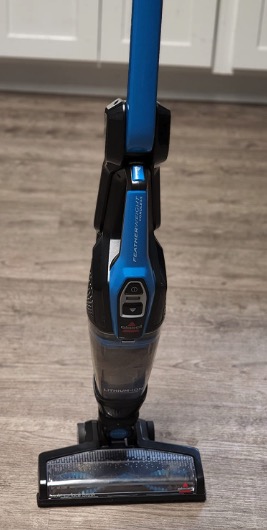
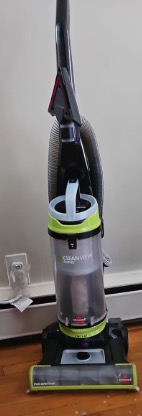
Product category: items_vacuum
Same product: no